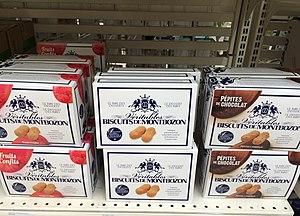
Biscuits de Montbozon en rayonnage de grande surface
Montbozon est une commune française située dans le département de la Haute-Saône, en région Bourgogne-Franche-Comté.